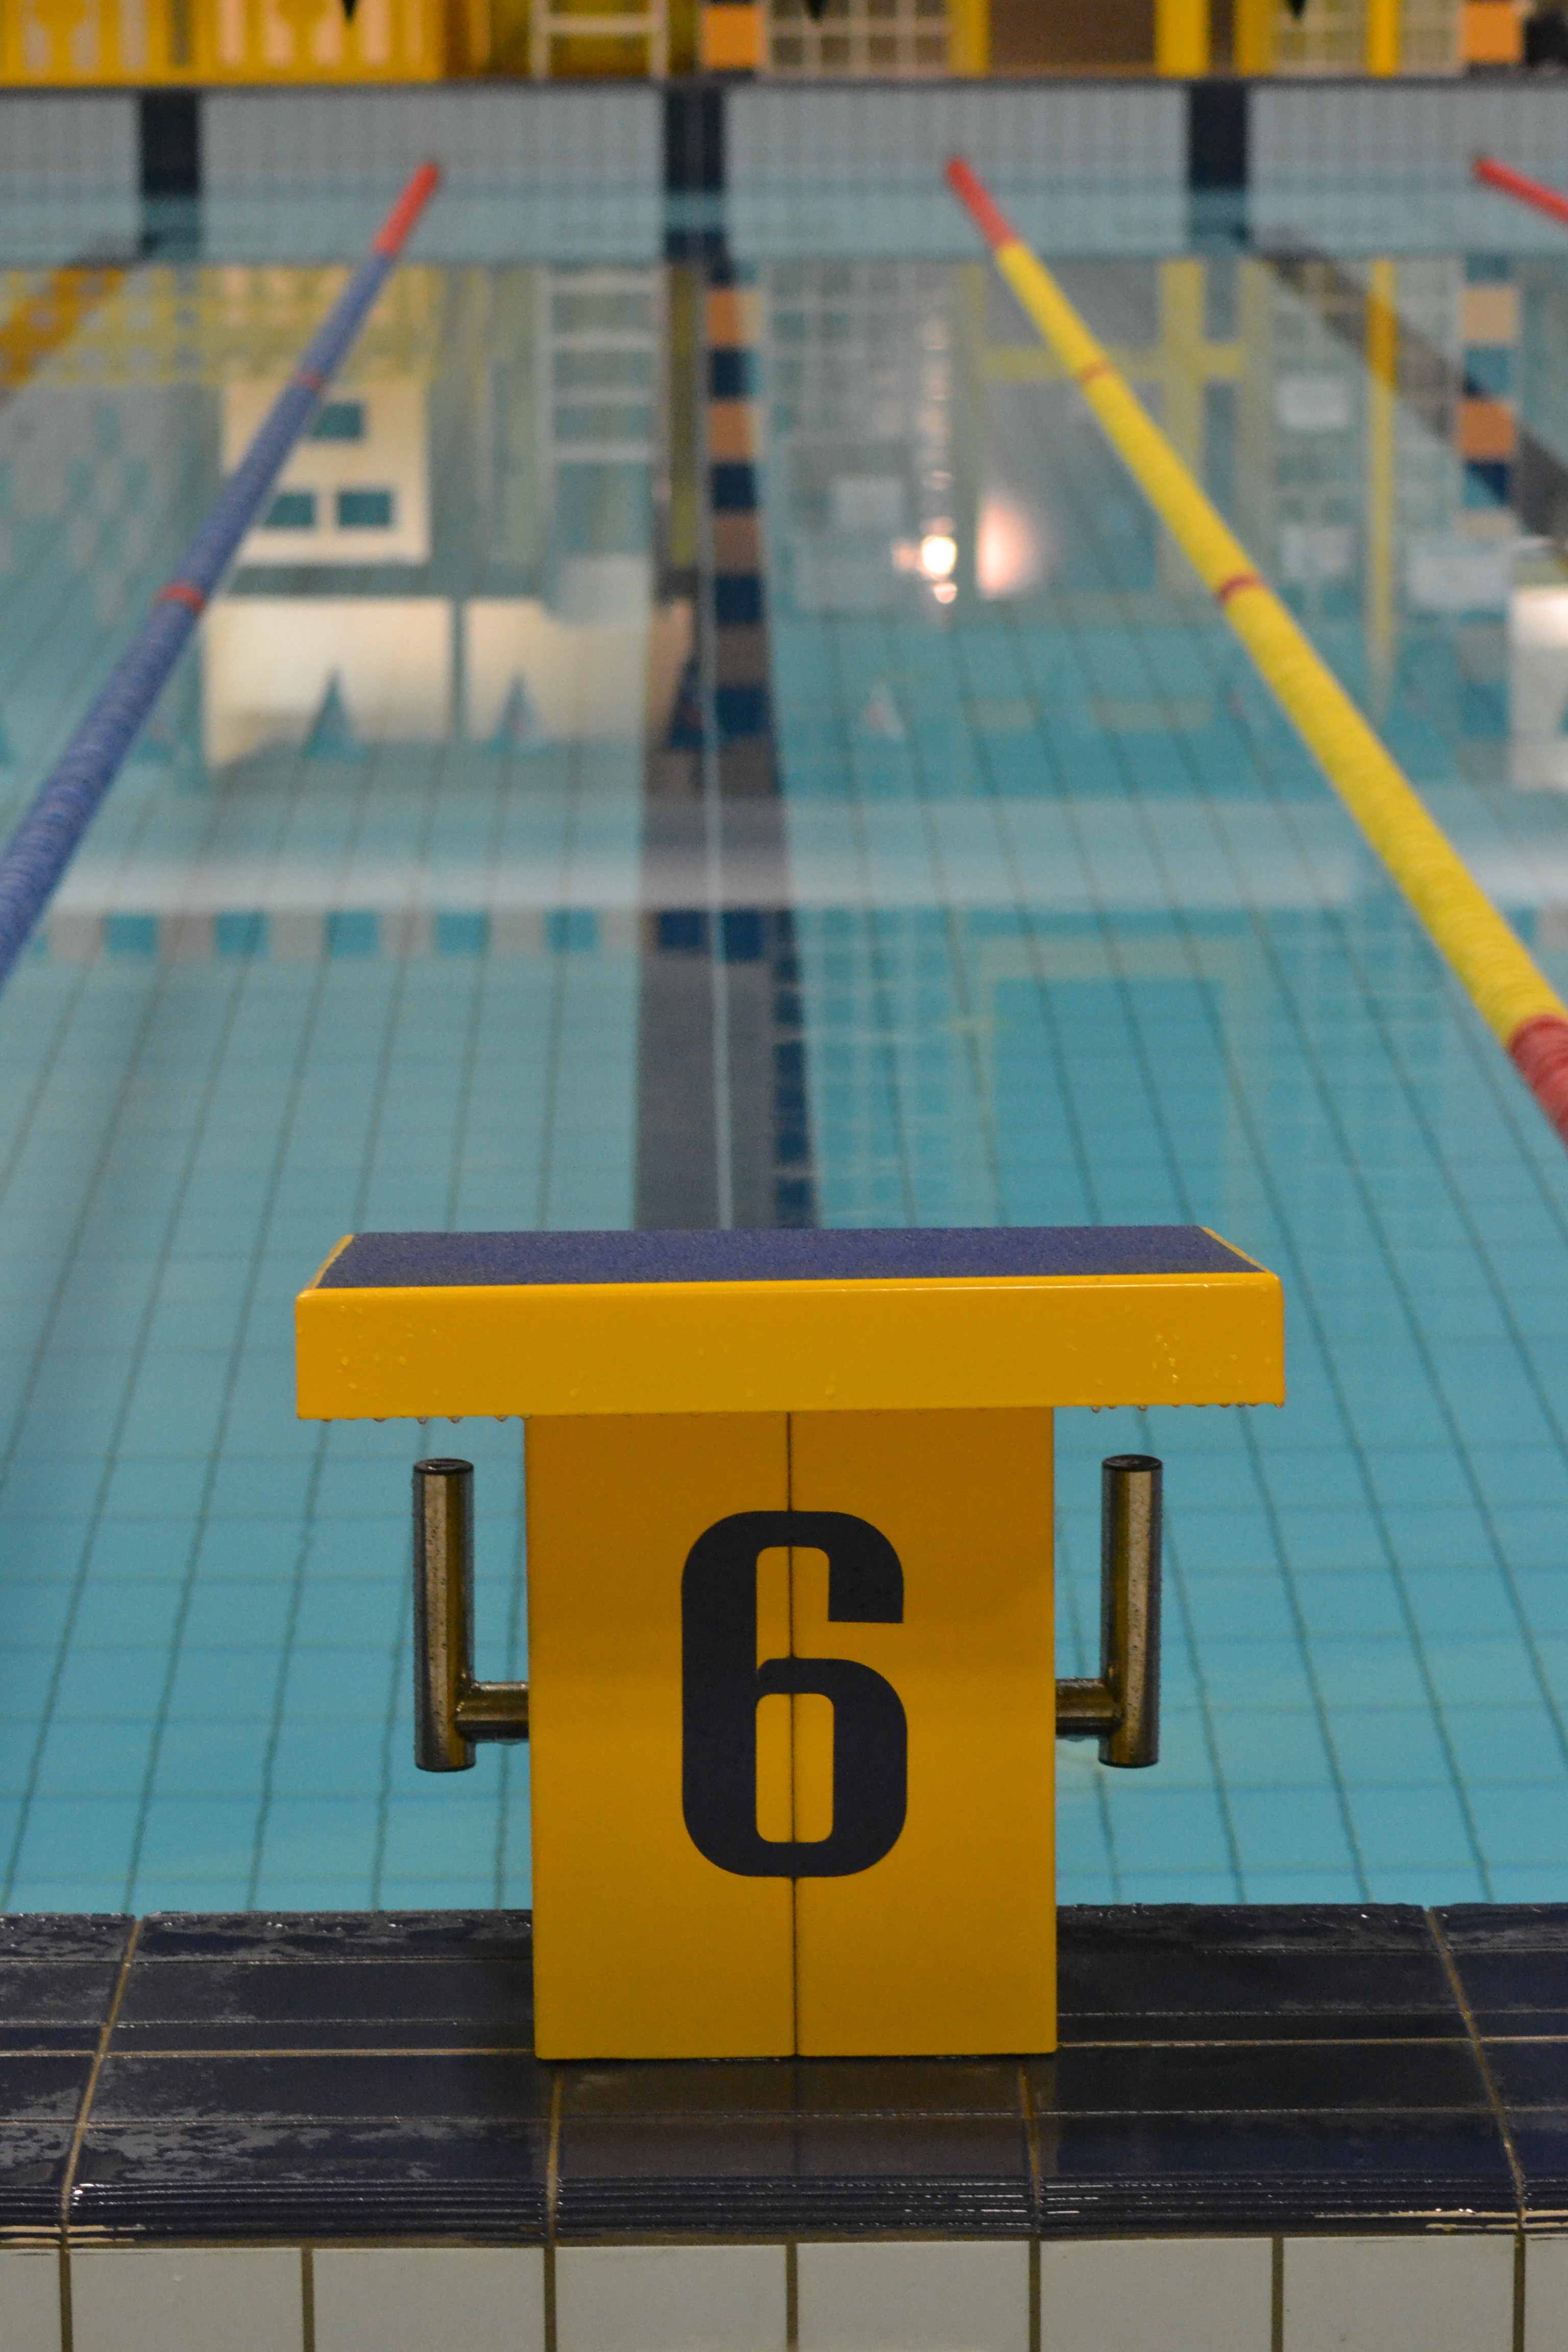
structure, number, pool, line, color, stadium, block, arena, six, shape, sport venue